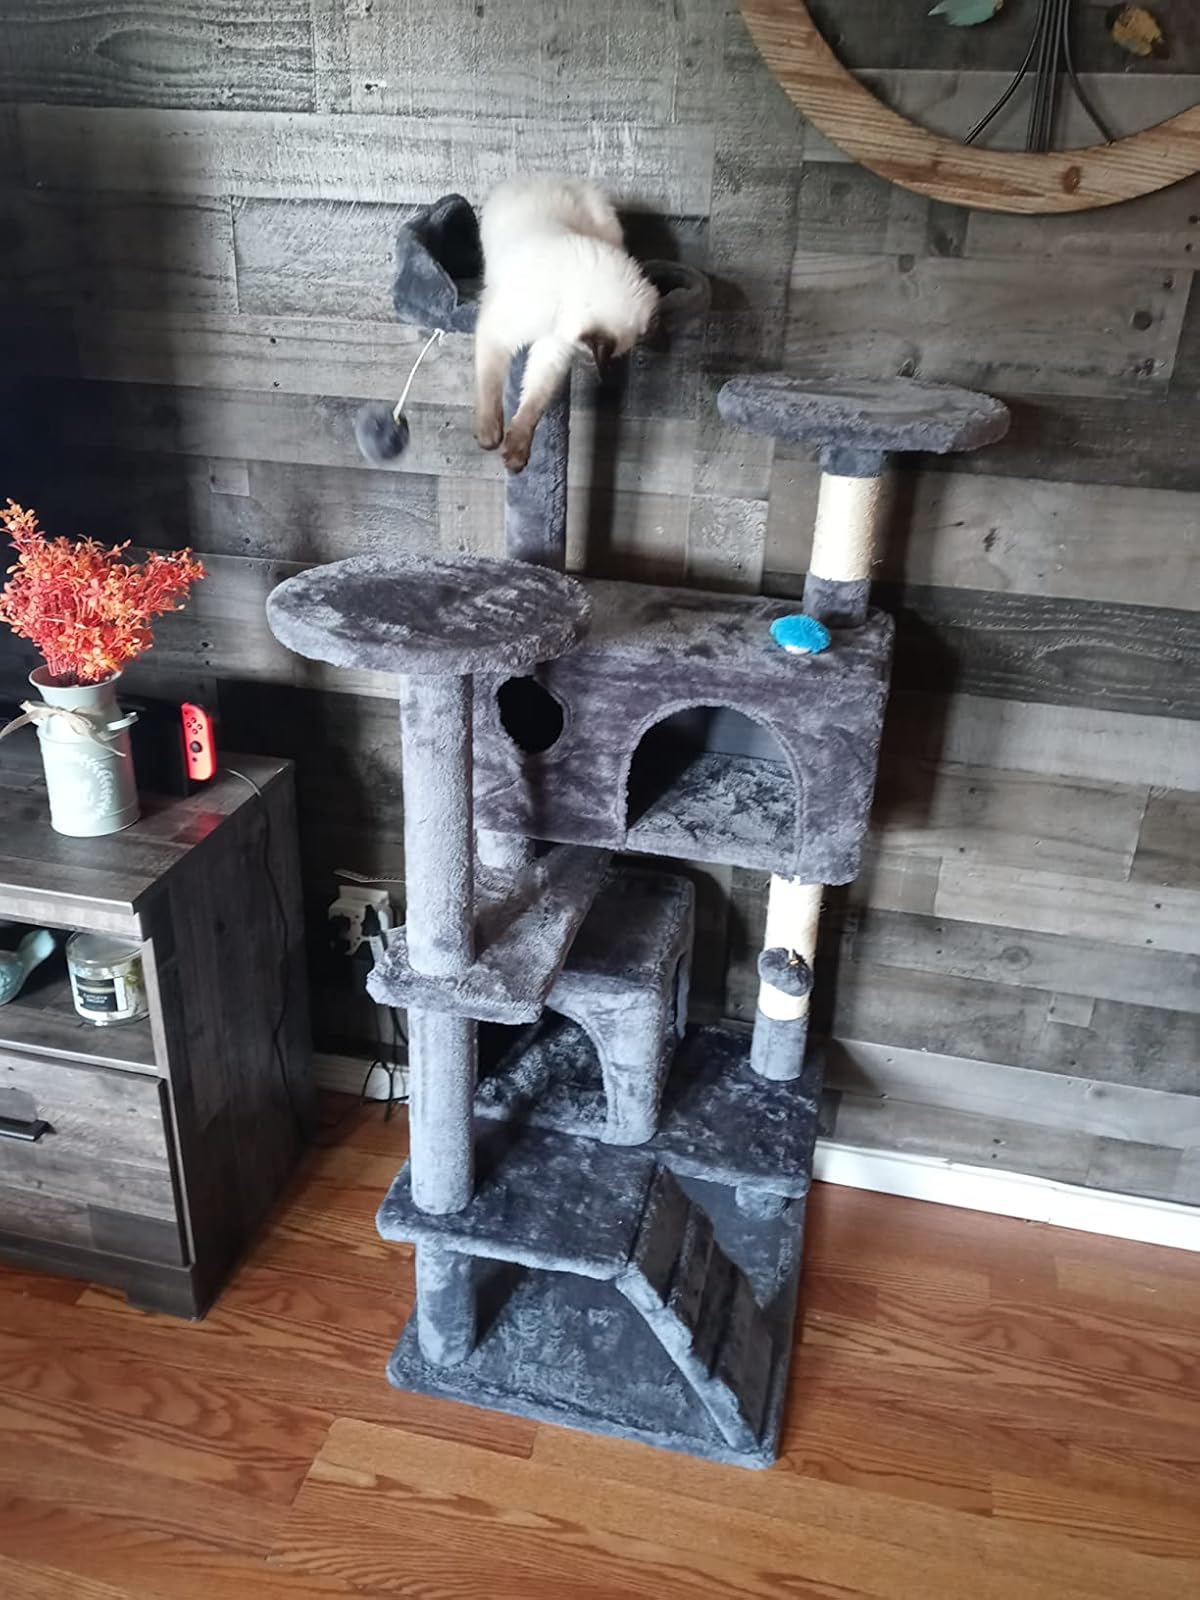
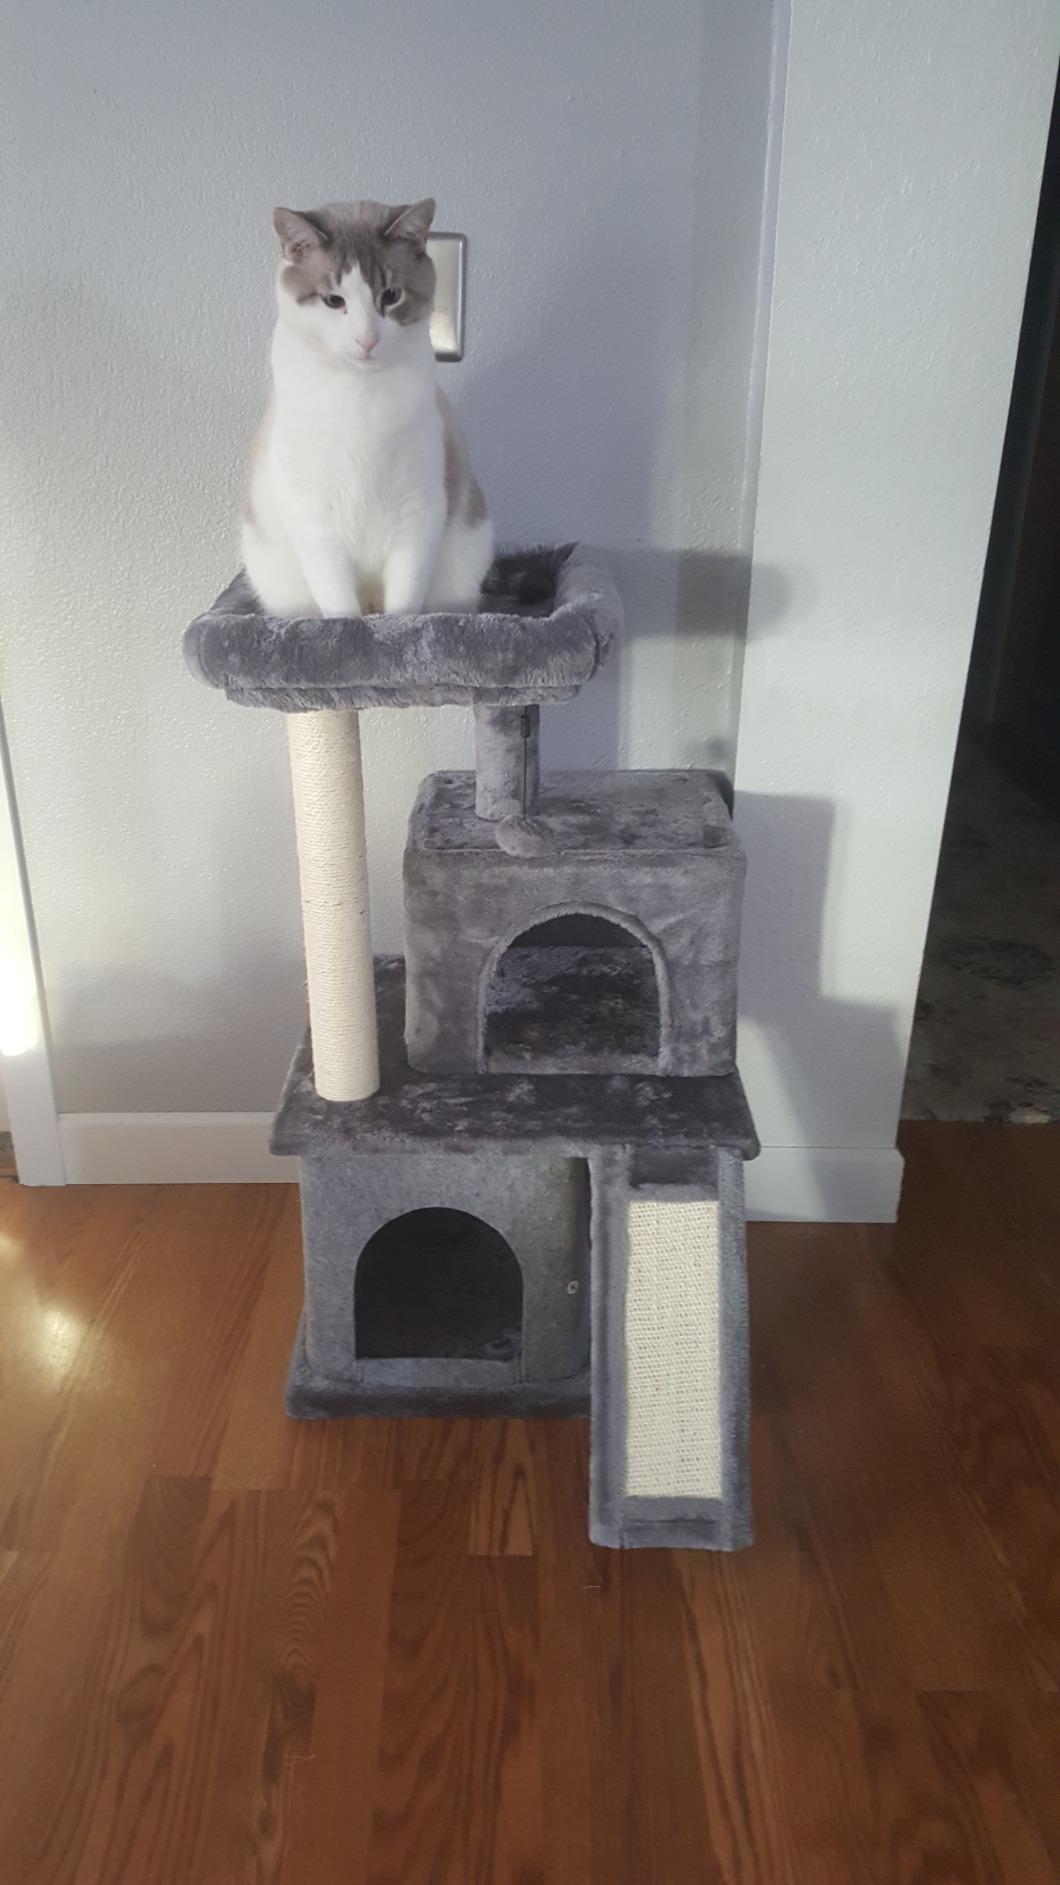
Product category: items_cat tree
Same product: no